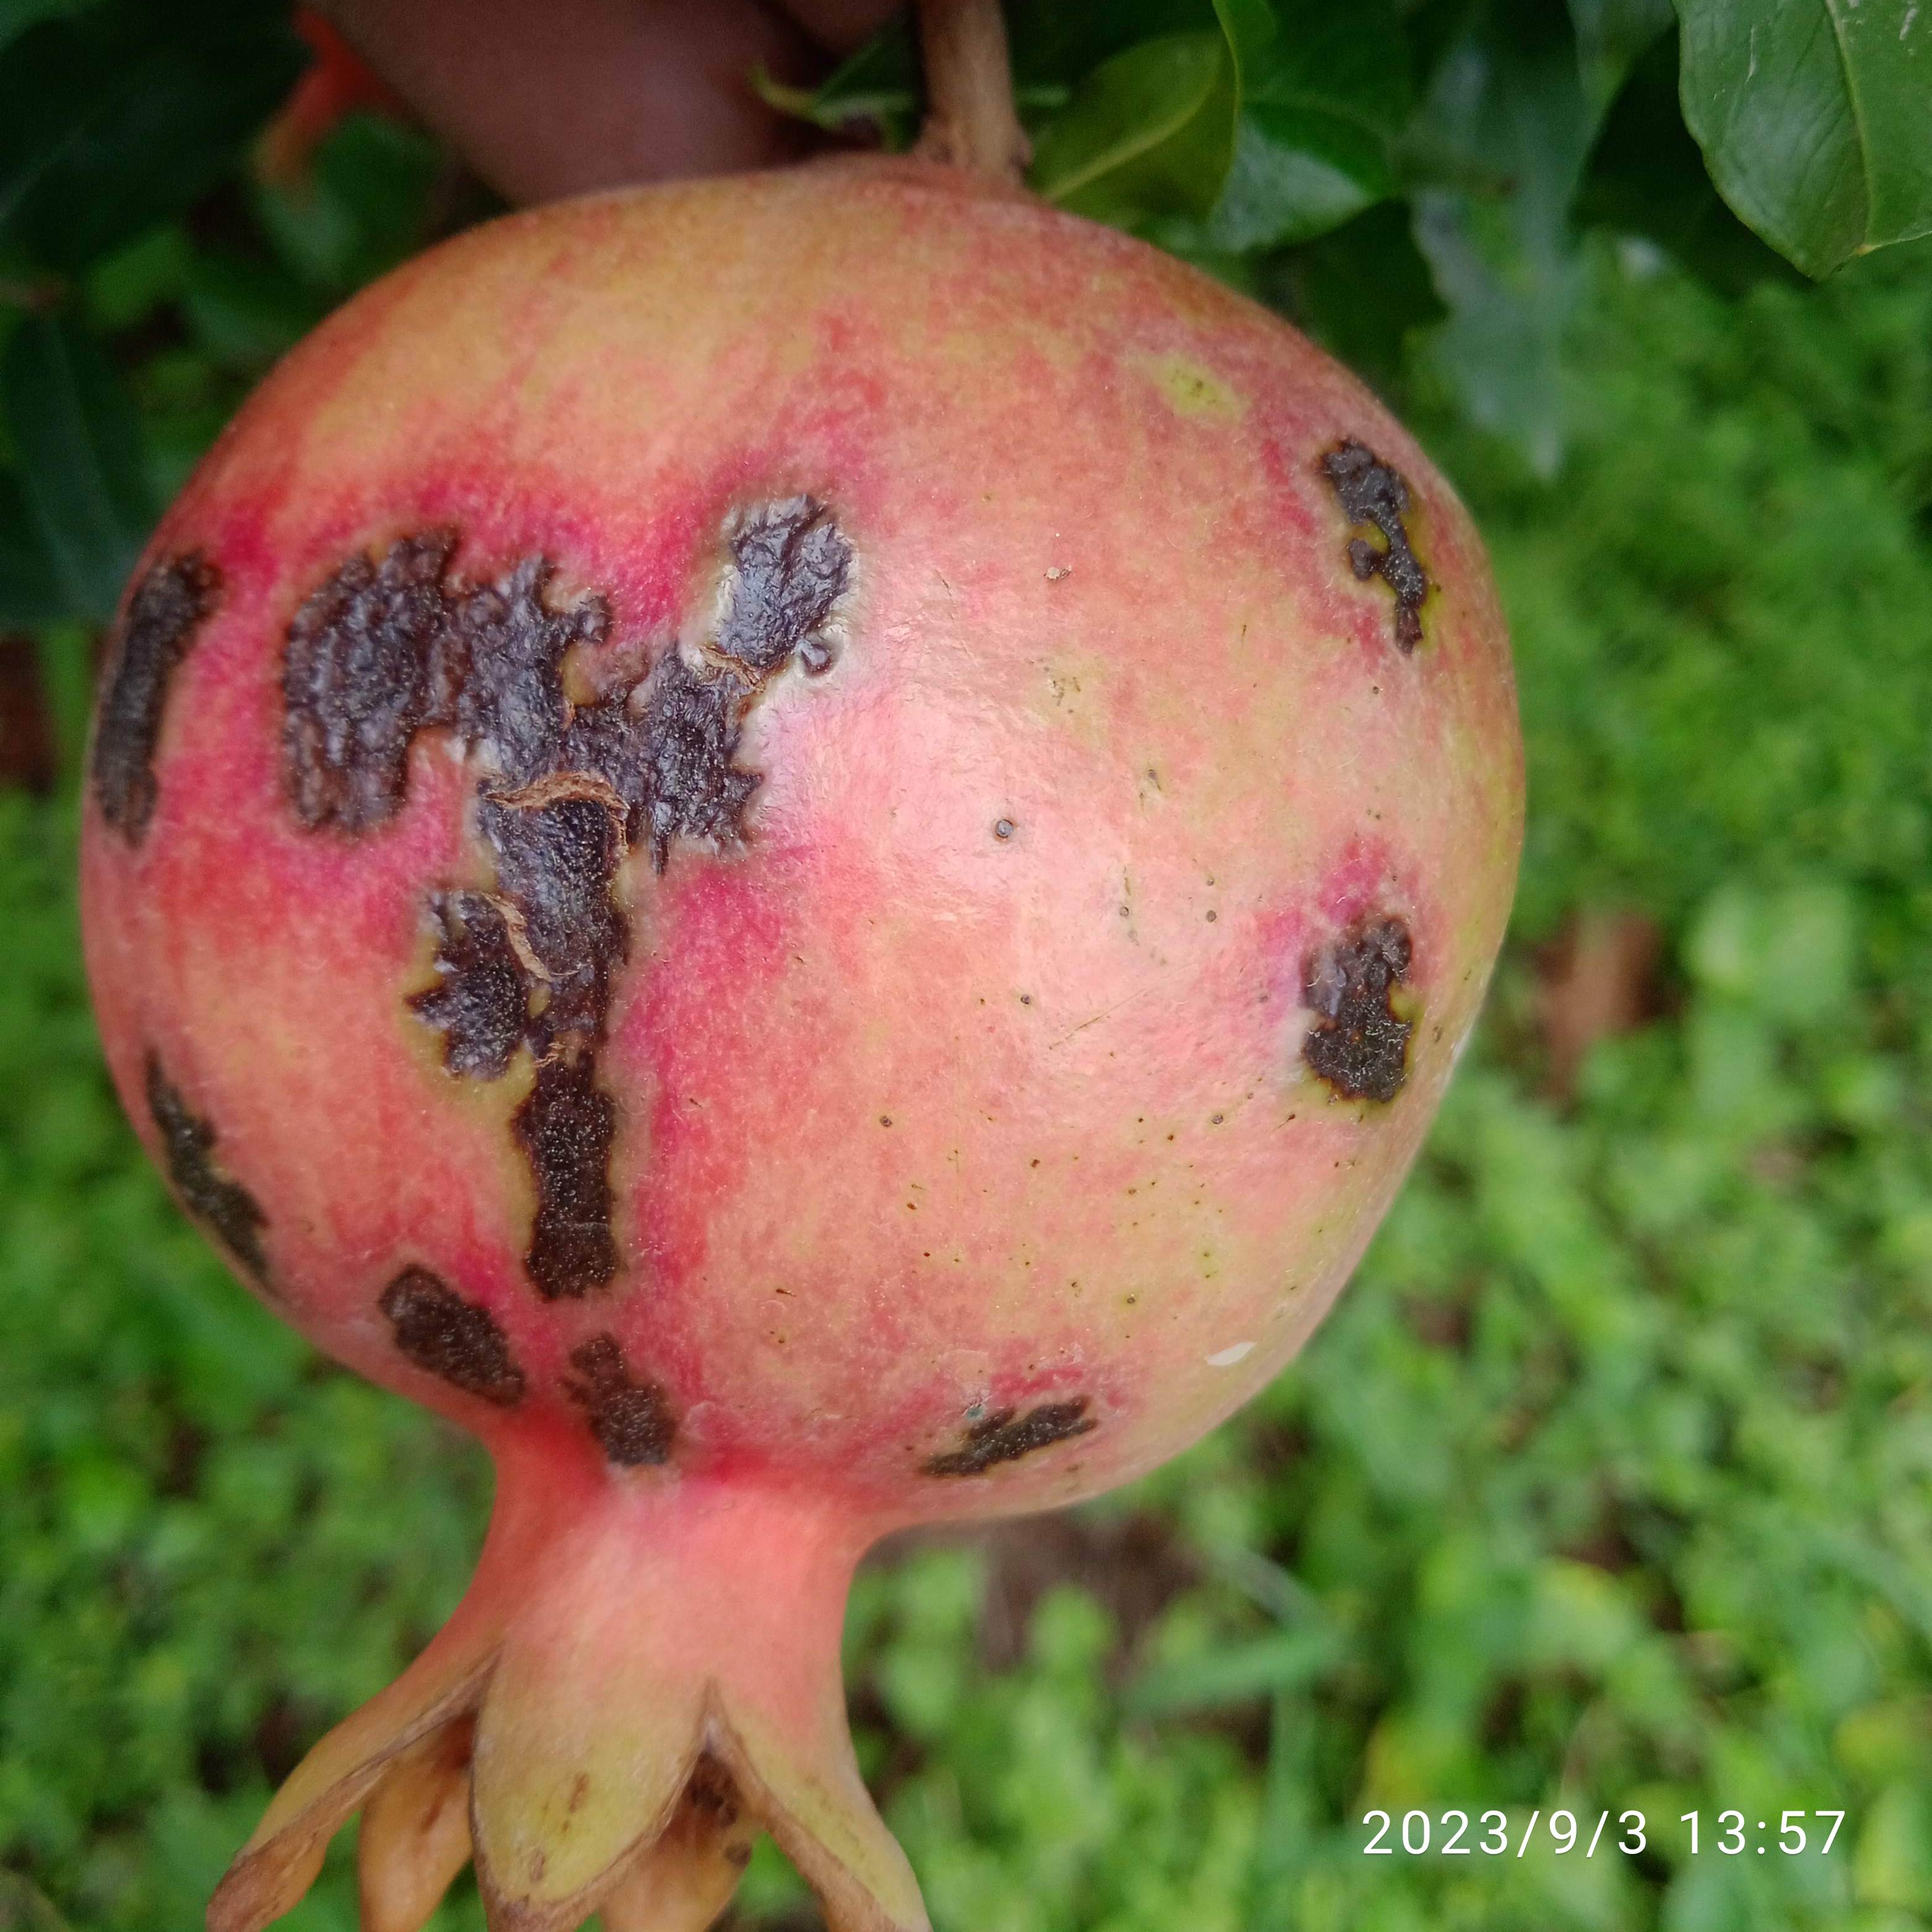
Label: Anthracnose